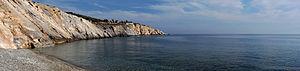
Plage de Marmaritsa, Nome de Rhodope, Thrace, Grèce. La falaise de marbre en arrière plan fait partie de la faille active de Maronia-Makri.